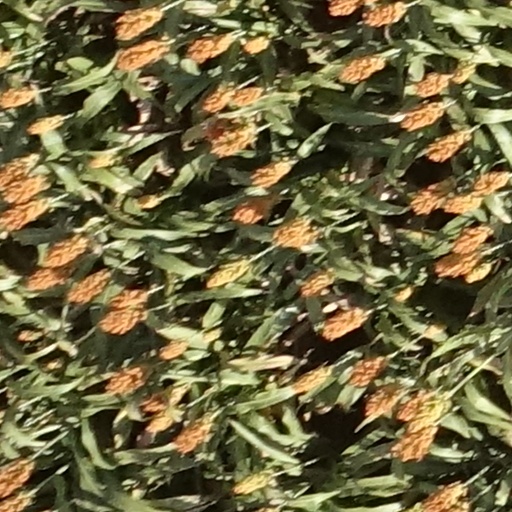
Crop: sorghum